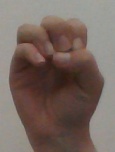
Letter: ha